Theatre Royal, Drury Lane

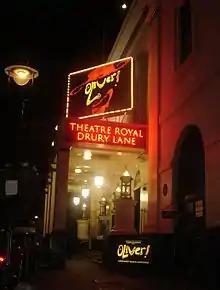
"Oliver!" billboard at the theatre in 2009

The theatrical monopoly first bestowed by Royal Letters Patent 183 years earlier was abolished by the Theatres Act 1843, but the patent had been largely toothless for decades and this had little immediate effect. On the other hand, other theatres, used to presenting musical entertainments, continued to do so, and Drury Lane continued as one of the most accepted venues for legitimate theatre. The 19th-century run of financial and artistic failures at Drury Lane was interrupted by four plays produced over a twenty-five-year period by the actor-playwright Dion Boucicault: "The Queen of Spades" (1851), "Eugenie" (1855), "Formosa" (1869), and "The Shaughraun" (1875). But this period of general decline culminated with F. B. Chatterton's 1878 resignation; in his words, "Shakespeare spells ruin, and Byron bankruptcy." During the 19th century, Drury Lane staged ballet as well, with performers including Italy's Carlotta Grisi.